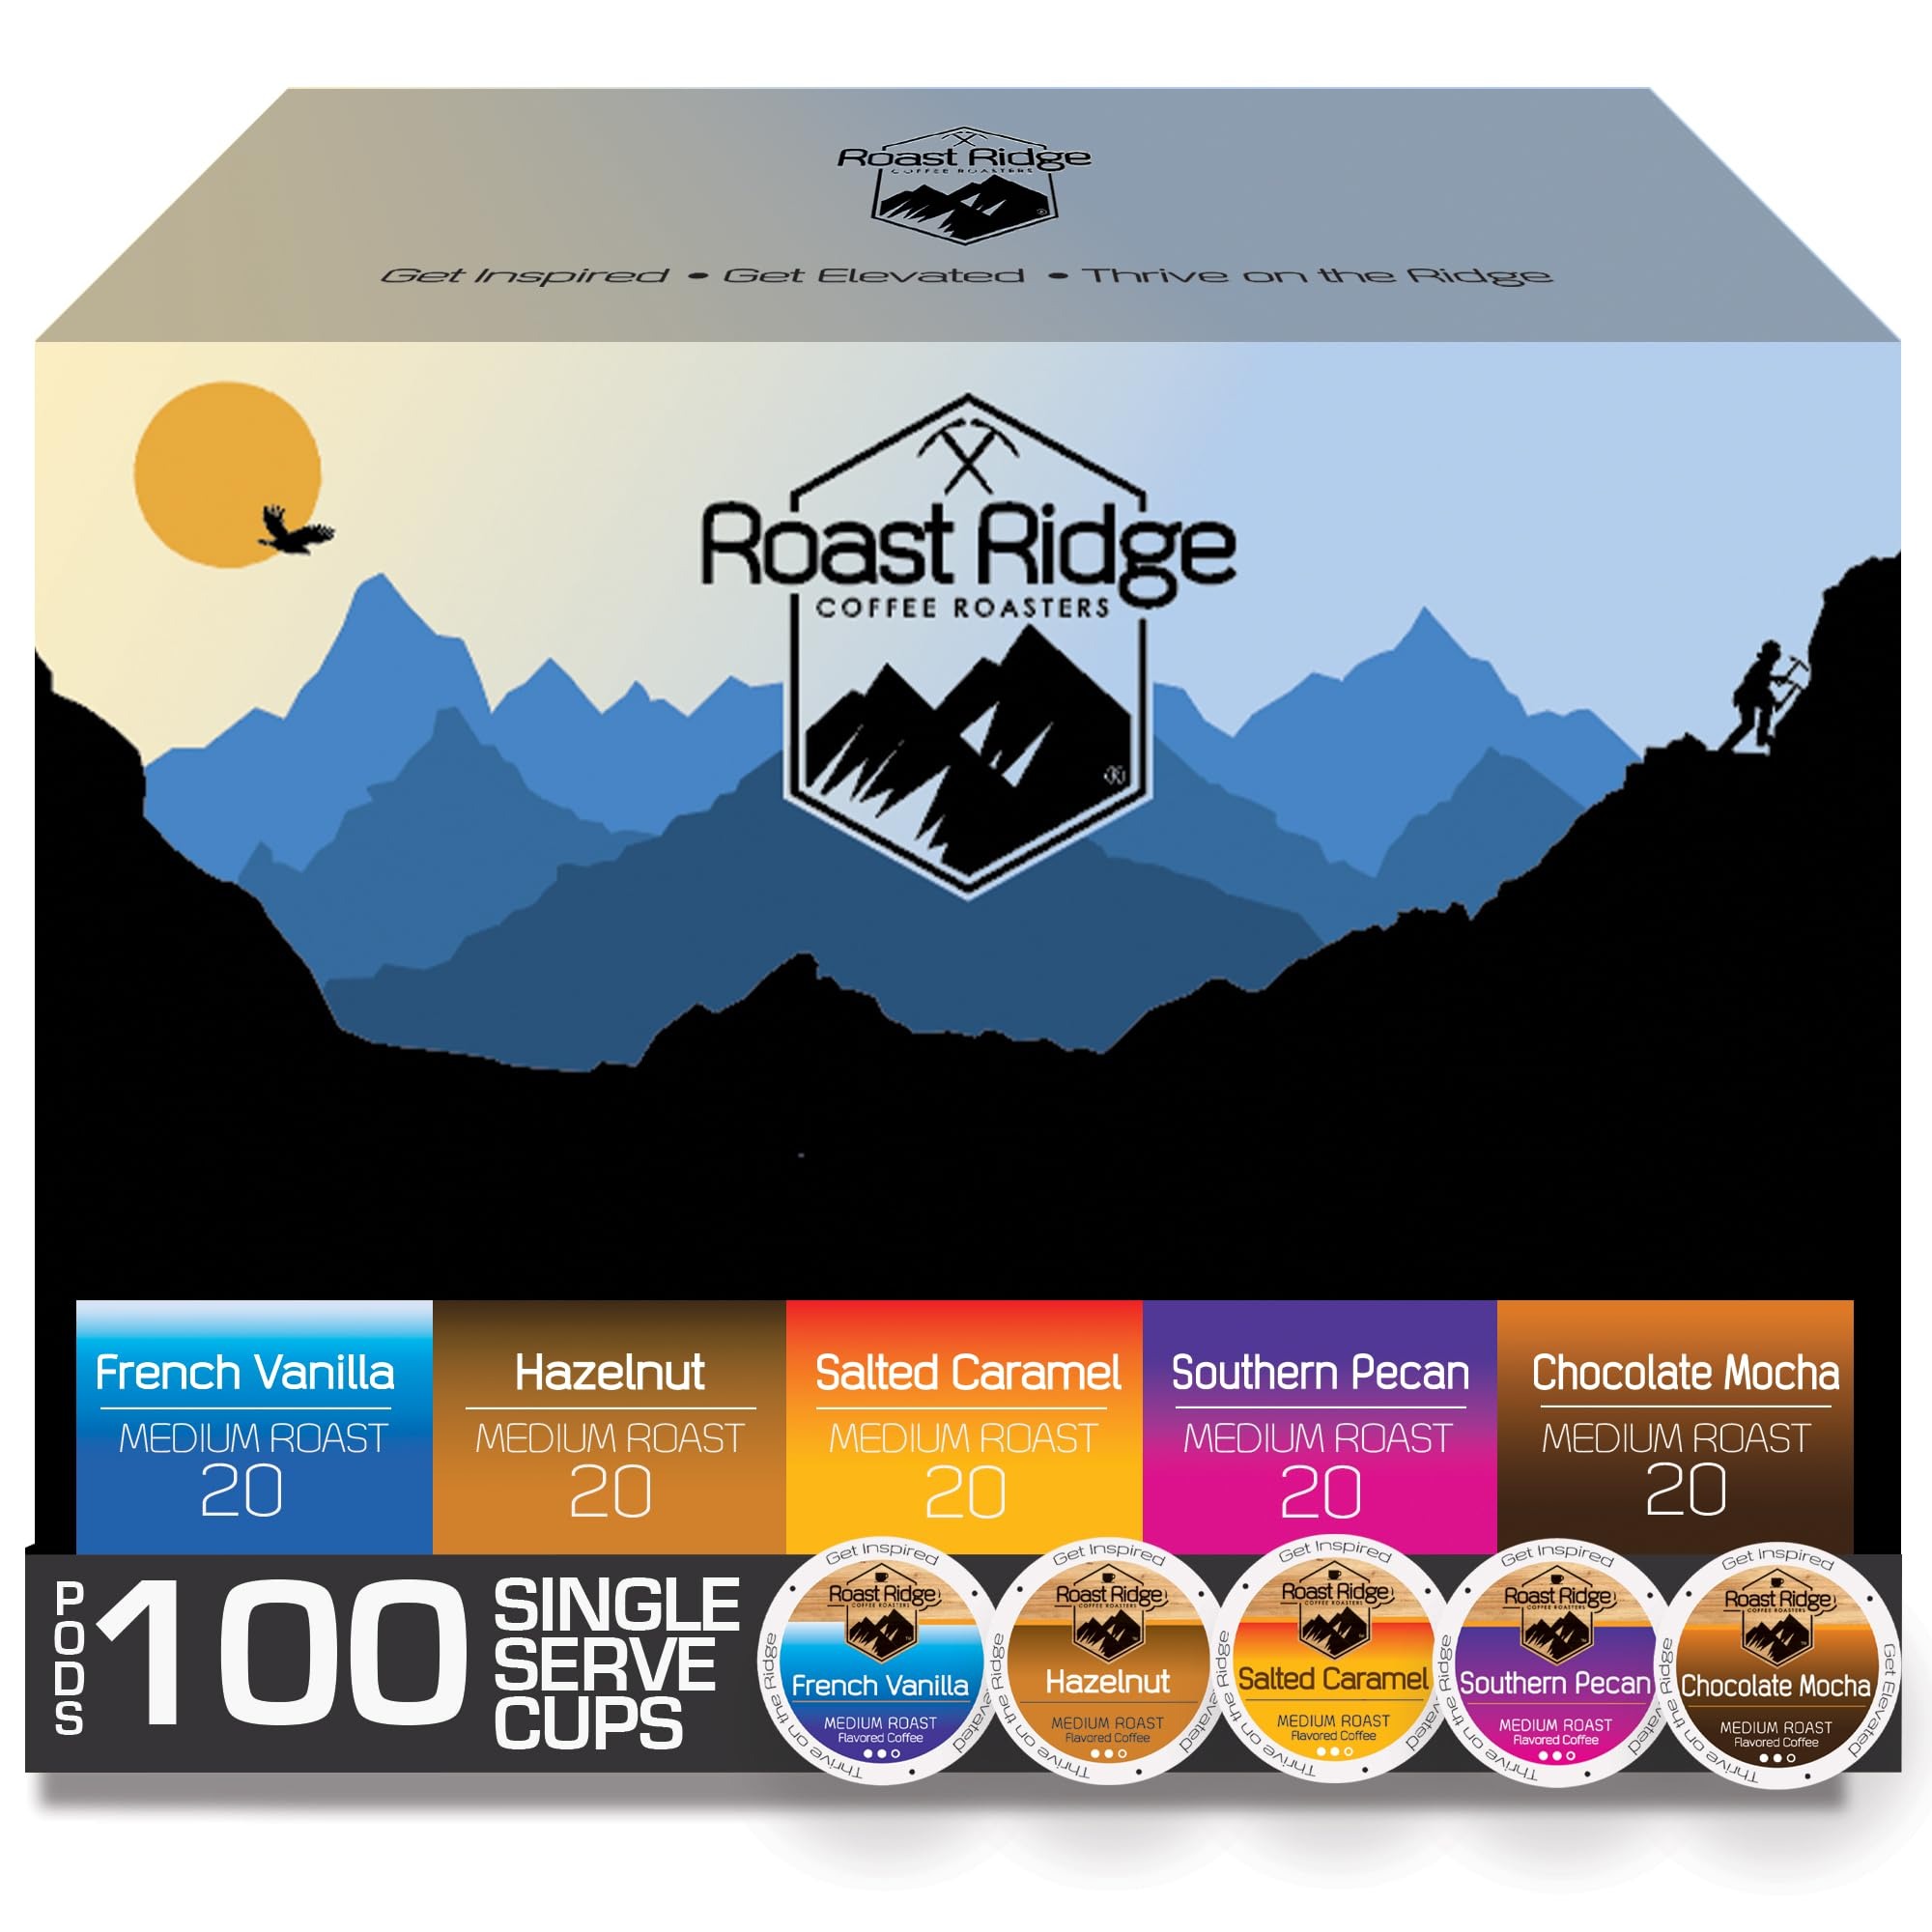
Item Name: Roast Ridge Single Serve Coffee Pods for Keurig K-Cup Brewers, Variety Pack, 100 Count (20 each: Salted Caramel, Southern Pecan, Chocolate Mocha, Hazelnut, French Vanilla)
Bullet Point 1: PREMIUM FLAVOR INFUSED COFFEE: We carefully select only the finest coffee beans, expertly blending them to achieve a harmonious flavor profile that enhances the richness of the coffee. The medium-bodied coffee beautifully embraces the flavor infusion, resulting in a delightful synergy between the authentic nuances of the coffee and the inviting flavor infusion. Together, they create a perfectly balanced experience for your palate.
Bullet Point 2: AROMATIC AND SMOOTH COFFEE: While brewing our flavored coffees the aroma often evokes memories of enjoyable experiences. Depending on the flavoring, it can range from sweet and indulgent to vibrant and zesty but all of them deliver a sensory experience that can lift moods and spark nostalgia. The medium body of the coffee combines perfectly with the flavor infusion creating a range of flavor notes and a special moment with each cup. This variety pack contains 20 K-cups of each of the following flavors; French Vanilla, Hazelnut, Salted Caramel, Southern Pecan and Chocolate Mocha.
Bullet Point 3: SINGLE SERVE K-CUP COFFEE PODS: Roast Ridge Coffee is gluten free, mold free, allergen free, kosher certified and non GMO. Roast Ridge Coffee pods are designed to work in brewers that accept single serve coffee k-cups. Single batch prepared and perfect for coffee lovers on the go who need the convenience of single serve brewing. Designed for compatibility with Keurig K-Cup brewing systems.
Bullet Point 4: SINGLE BATCH SLOW ROASTED: At Roast Ridge Coffee Roasters we slowly roast single batches of premium coffee beans to highlight the unique characteristics of each bean, ensuring a rich, full-bodied flavor that awakens the senses. We precisely manage all variables, temperature, time and airflow for each blend and roast level so we achieve the peak flavor profile. Our variety of origins, blends & roast levels bring you the best coffee to brew, serve and savor the experience.
Bullet Point 5: HIGH ELEVATION 100% ARABICA: Roast Ridge hand-picked coffees are sustainably sourced from small farms located in 17 different countries at the elevation of 1200 meters to 1800 meters above sea level. At higher elevations the cooler temperatures slow the growth of the coffee cherries allowing them to mature more slowly while developing complex flavors and a bean that is more dense. Whether you enjoy organic or fairtrade beans, single origins, blends or flavored coffee, we have the perfect blend and roast for you.
Bullet Point 6: MADE IN THE USA: Roast Ridge Coffee is proudly made in the United States of America.
Value: 100.0
Unit: Count

Price: 52.86